Science and technology in Portugal

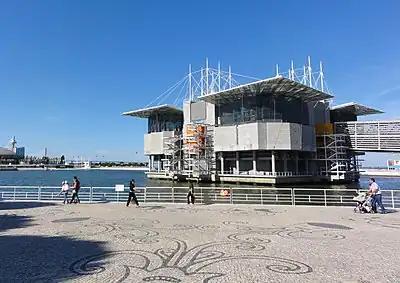
The Lisbon Oceanarium is the largest aquarium in Europe.

Notable organizations focused on science-related exhibits and divulgation, include the state agency "Ciência Viva", a programme of the Portuguese Ministry of Science and Technology to the promotion of a scientific and technological culture among the Portuguese population, the Science Museum of the University of Coimbra, the Museum of Natural History at the University of Lisbon, the Visionarium and the Lisbon Oceanarium.